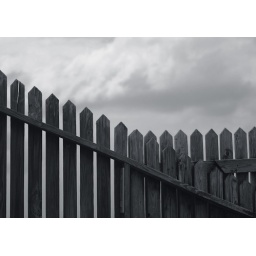
fencing the sky in